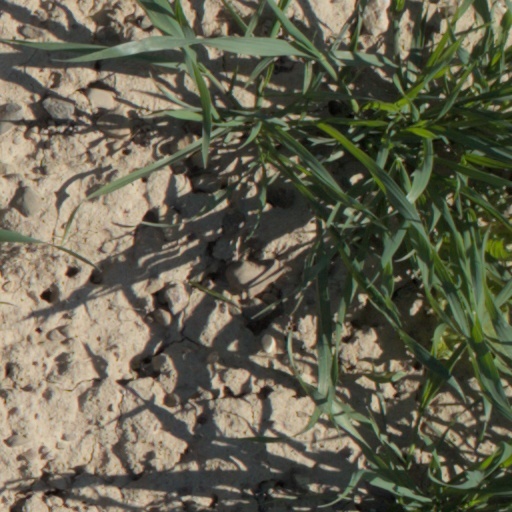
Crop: wheat